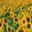
Label: sunflower